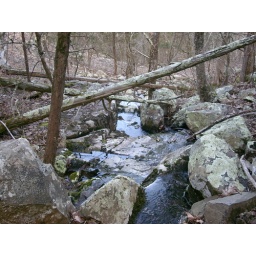
water flowing down over rocks